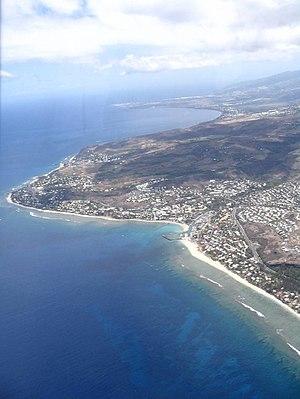
Saint-Gilles les Bains, aussi localement communément appelée Saint-Gilles, est une station balnéaire de la côte ouest de l'île de La Réunion. Elle est située sur le territoire communal de Saint-Paul. Ses habitants sont appelés les Saint-Gillois.